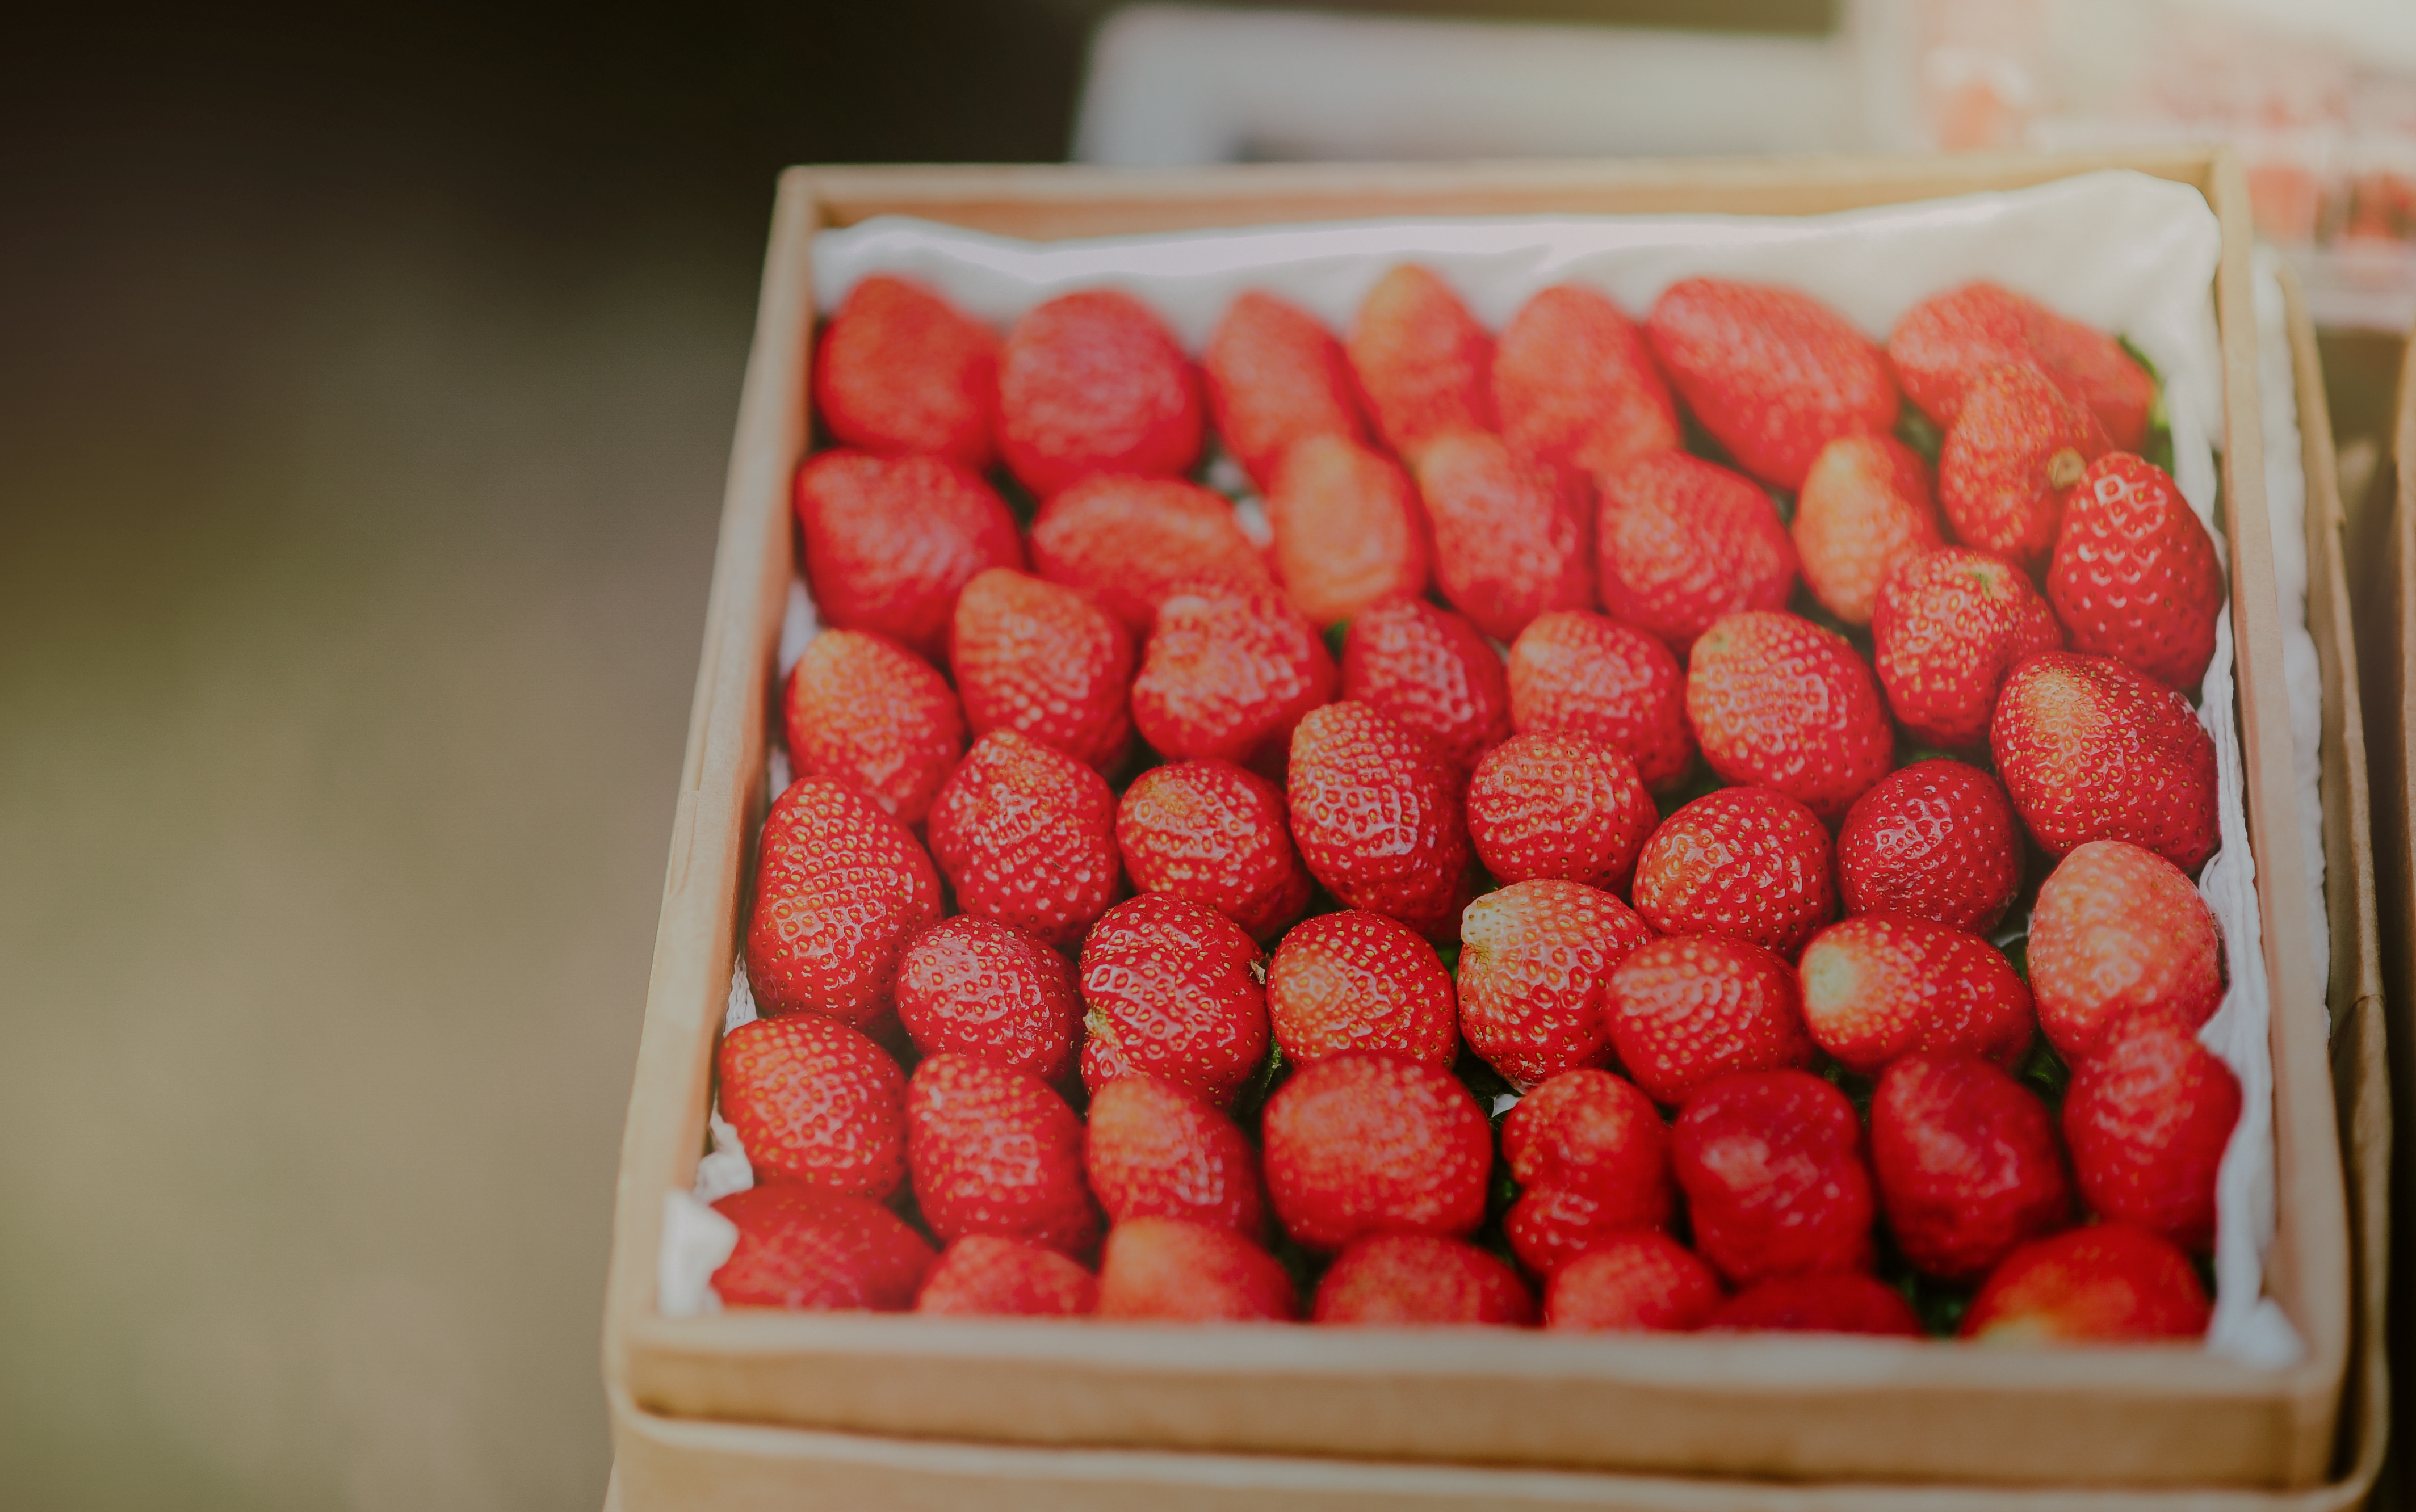
berries, blur, close up, delicious, depth of field, focus, food, food photography, fresh, fruit, healthy, juicy, strawberries, sweet, tasty, strawberry, natural foods, local food, sweetness, produce, berry, raspberry, frutti di bosco, flavor